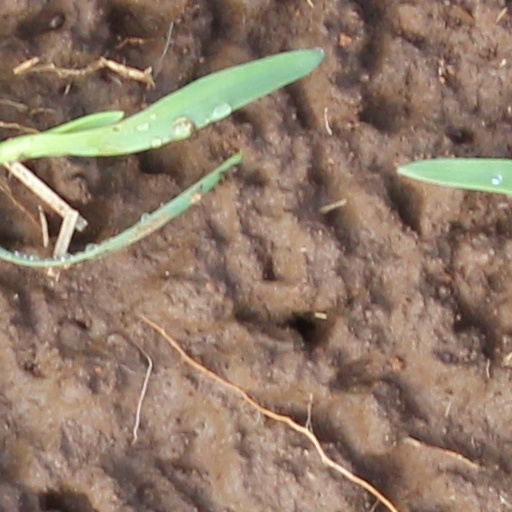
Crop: wheat